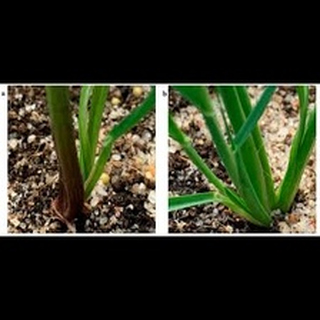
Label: wheat_common_root_rot